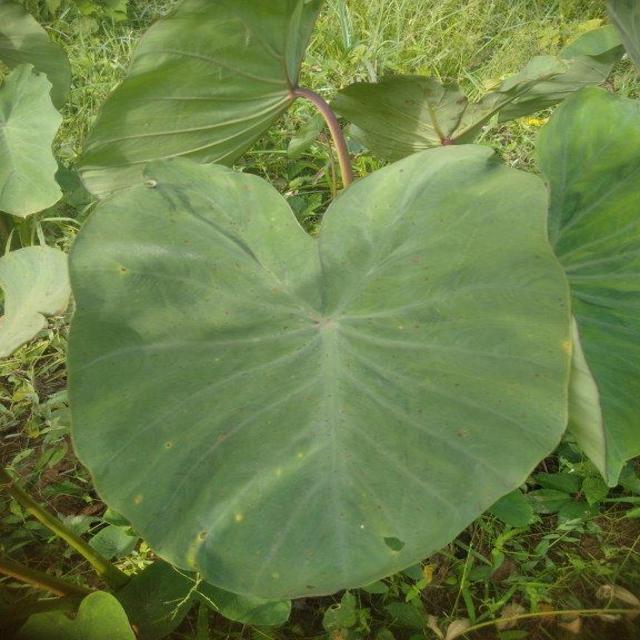
Label: Healthy